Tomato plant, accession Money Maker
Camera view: bottom (45 deg); turntable rotation: 300 degrees
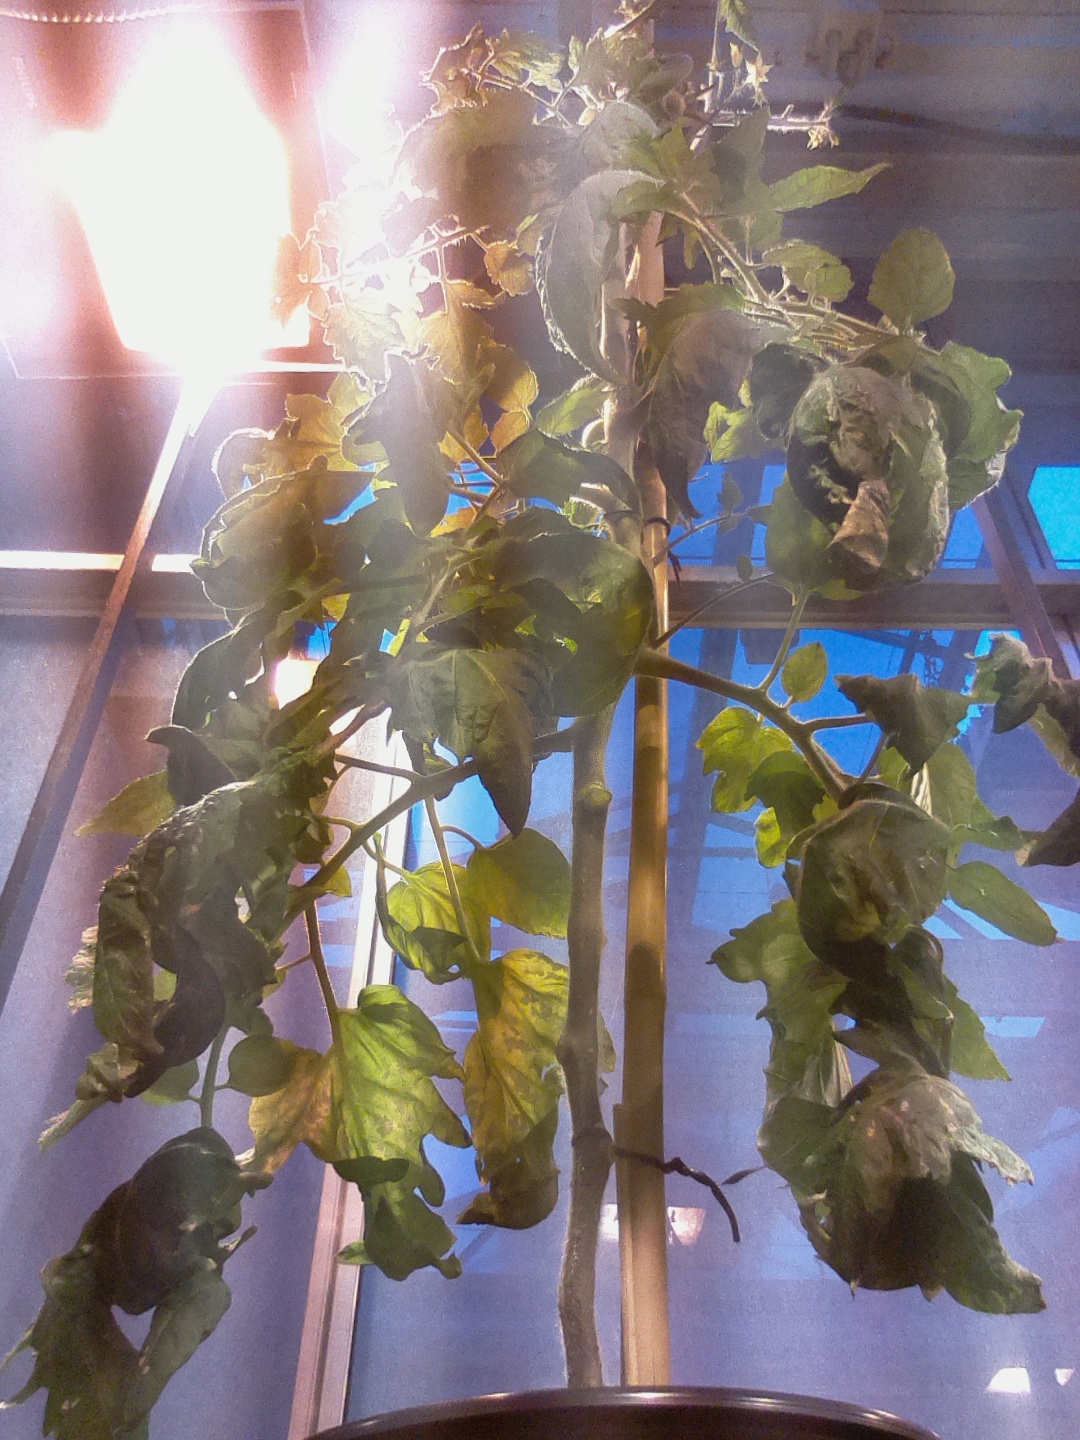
BBCH growth stage 74: 40%-50% of final fruit size